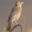
Label: bird